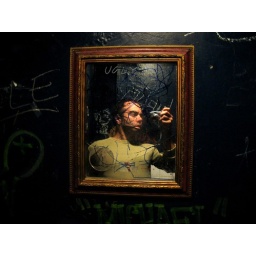
Self Portrait in a mirror at a gay bar